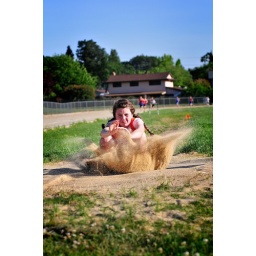
One of the girls I coach in the Long Jump.